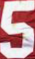
Number: 5